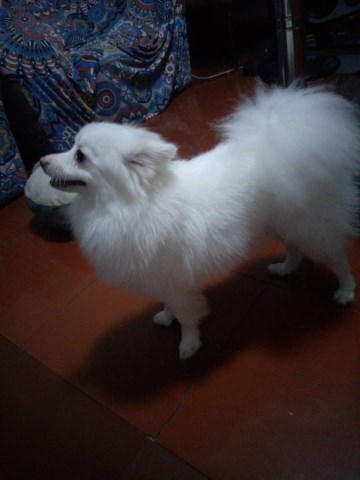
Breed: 1936-n000005-Pomeranian